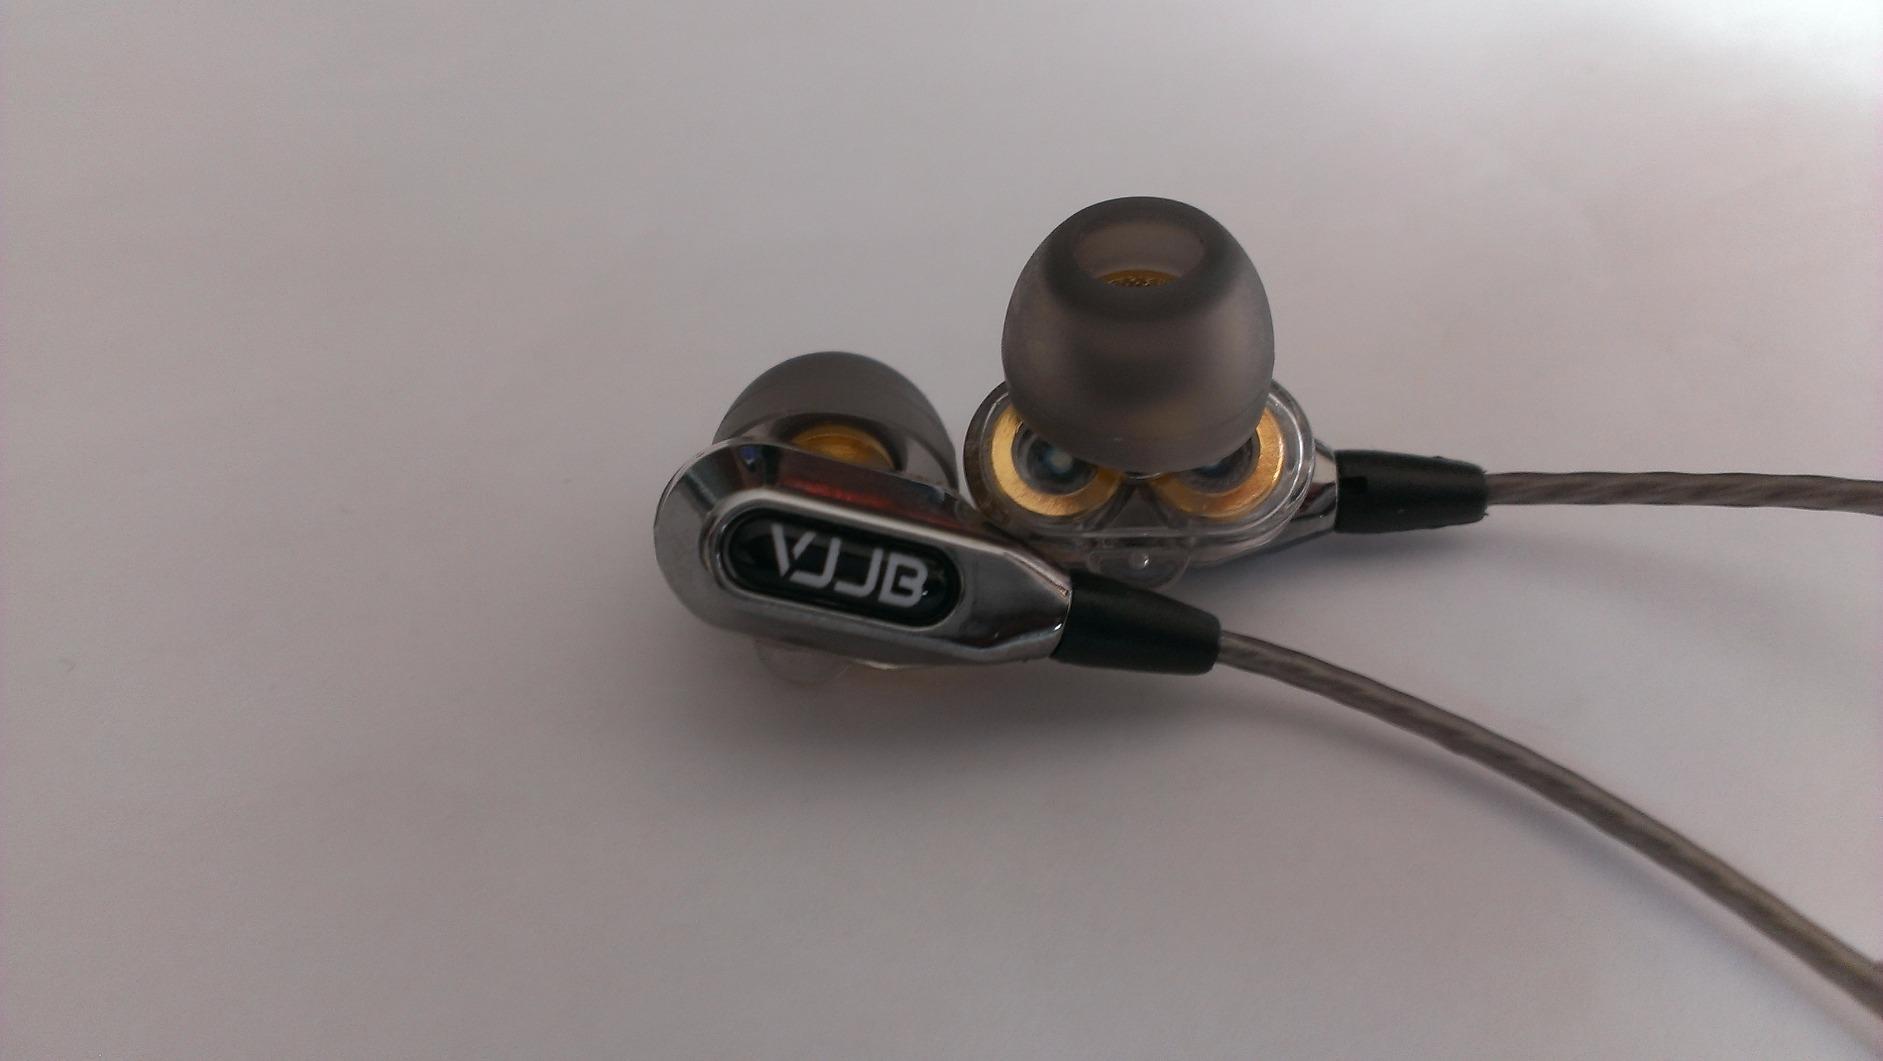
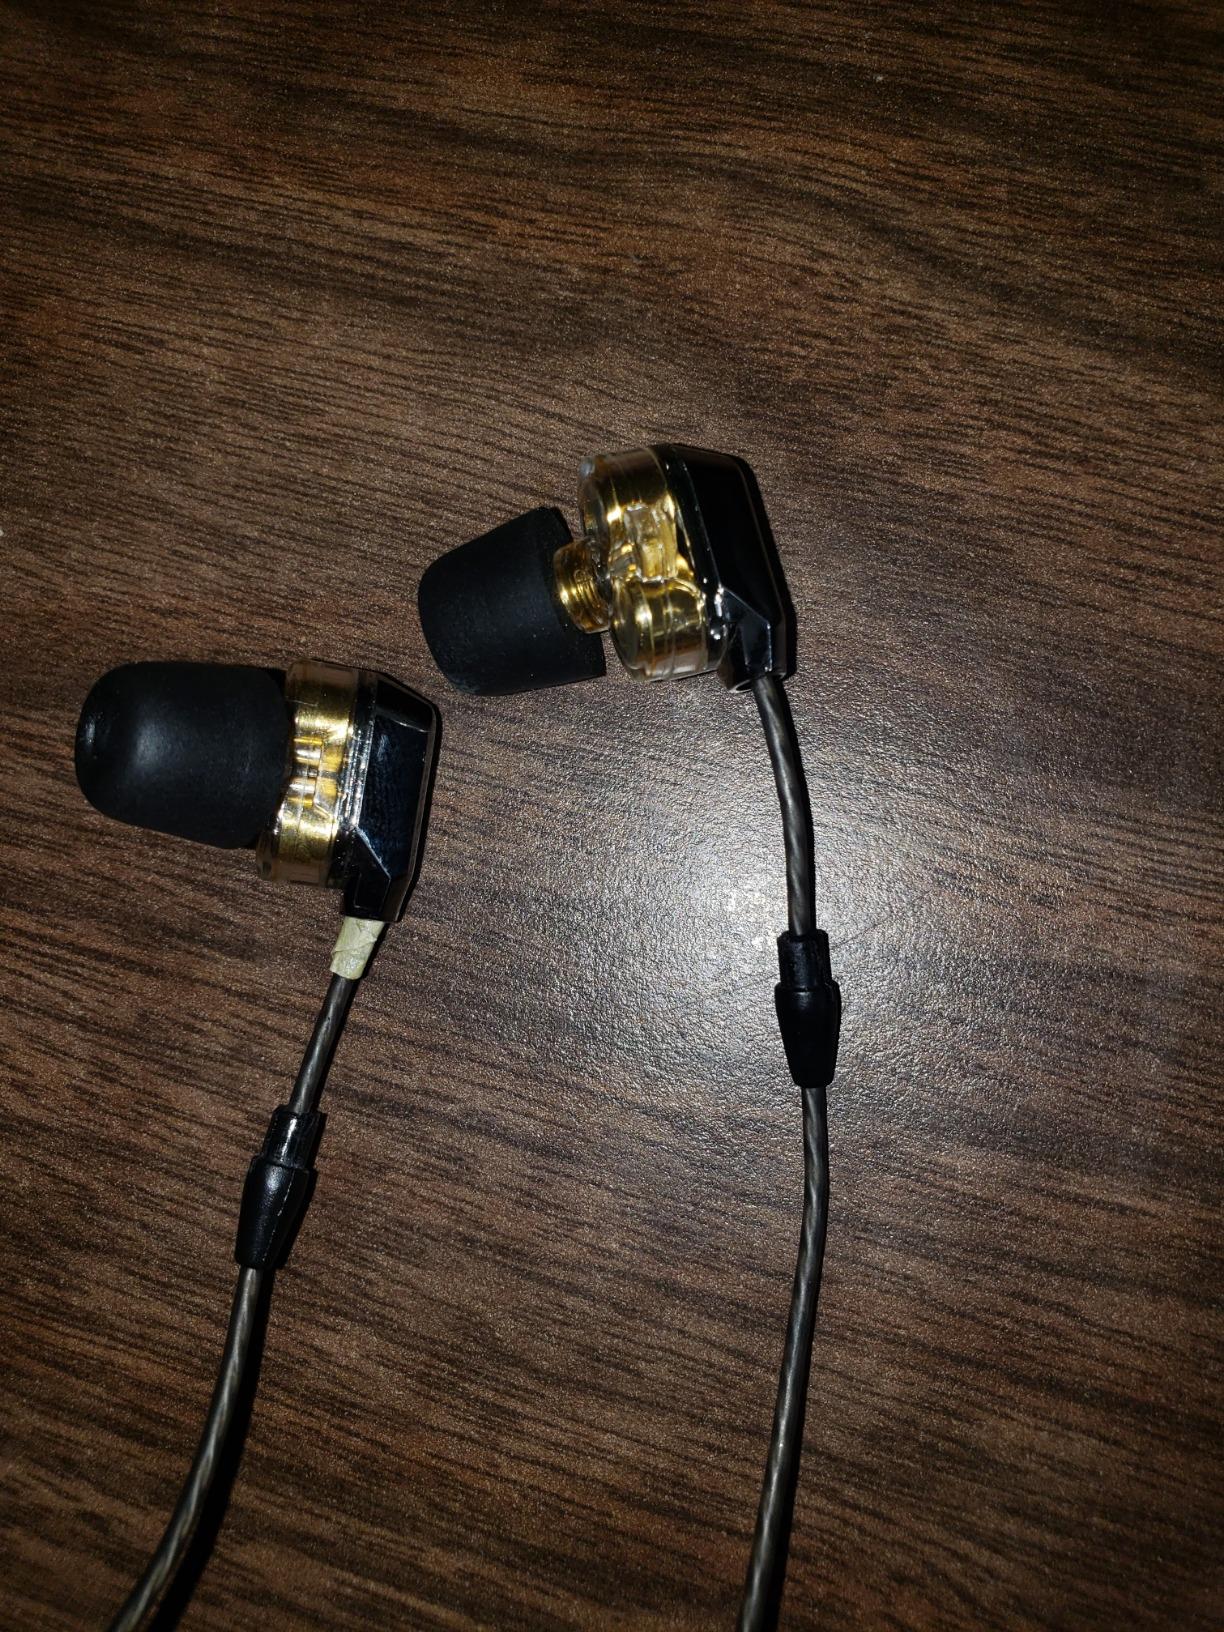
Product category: headphones
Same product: yes